The Tech Interactive

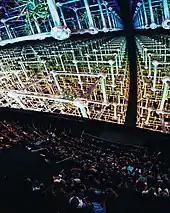
IMAX Dome Theater showing "Mesmerica" in fall 2019

The building has a distinctive mango and azure color, and has three floors. On the lower level there is a complex multi-story sculpture titled "Origin", inside a cylindrical tower. The artwork portrays relationships among art, technology, and natural resources of the earth. Near the entrance to the building, there is "Science on a Roll", a popular rolling ball sculpture by George Rhoads. The front wall is inscribed with quotations from iconic Silicon Valley entrepreneurs Bill Hewlett, David Packard, Bob Noyce, and Gordon Moore. The building was designed by Mexican architect Ricardo Legorreta.